Edward Jackson (photographer)

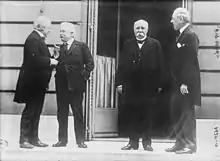
WWI Peace conference, Paris, May 27, 1919. Photo of free world leaders.

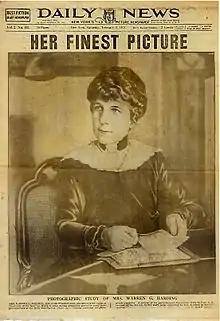
"A photographer's photographer" quote by First Lady Mrs. Warren G. Harding who stated the Edward Jackson's photograph of her was "the best photo ever taken." The photo ran on the entire front page of the February 5, 1921 New York Daily News.

Returning from France a seasoned, recognized professional news photographer, Jackson was offered many employment offers. He decided to work with Joseph Mendill Patterson and his cousin Robert R. McCormick, who were co-publishers of the "Chicago Tribune" and wanted to start a New York tabloid newspaper, "The New York Daily News." Launched on June 26, 1919, with Edward N. Jackson as their lead photographer, the publishers wanted large and prominent photographs of city news, entertainment and sports events and local city coverage, all of which was assigned to Jackson. "The New York Daily News" is today the sixth largest newspaper in the country and has won ten Pulitzer prizes.